Government of Haiti

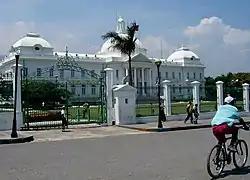
The National Palace in Port-au-Prince before being destroyed in the 2010 Haiti earthquake

Haiti's executive branch is composed of two parts, the presidency and the government. In this sense, "government" refers specifically to the portion of the executive branch outside of the presidency, and not to Haiti's political system as a whole.